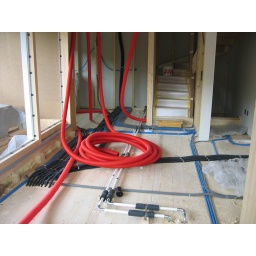
... are pipes for delivering hot water all over the house